Postage stamps and postal history of Afghanistan

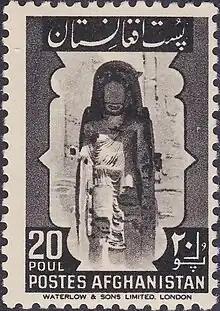
Bamiyan themed postage stamp (1951) issued by "Postes Afghanes" (Afghan Post)

During the Islamic Republic of Afghanistan period from 2004 to 2021, the postal service as Afghan Post managed to recreate a network of post offices and services although this sped up after 2017 as Ahmad Wahid Wais became the new company director. Until then the core activities remained the transport of mail and parcels. By early 2020s there were around 3000 postal points for the public to access those services: one or two post offices per province, one postal agent or agency at least per district. Wais extended the activities to freight and e-commerce.